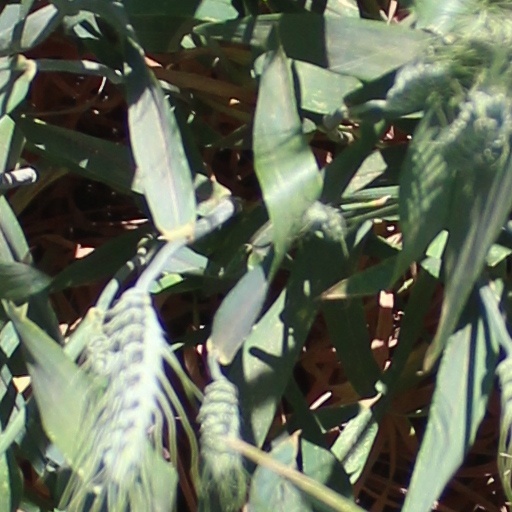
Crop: wheat